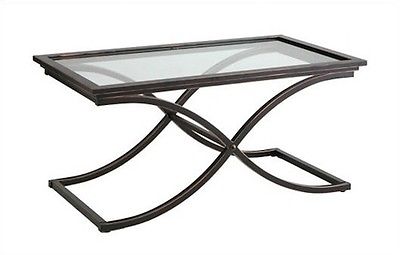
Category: table